FC Dynamo Moscow

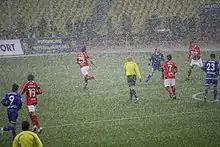
Spartak vs Dinamo in Luzhnikí on 14 March 2010.

Since its establishment in 1923, Dynamo's historical rival has been Spartak Moscow. Clashes between the clubs were seen by their fans and more generally as the most important games in the Soviet Union for more than three decades, attracting thousands of spectators. (Ironically, however, on New Year's Day in 1936, it was a combined Dynamo-Spartak team that traveled to Paris to face Racing Club de France, then one of Europe's top teams.) Dynamo clinched the first-ever Soviet League by beating Spartak 1–0 at Dynamo Stadium. Spartak responded by winning the championship the following year.